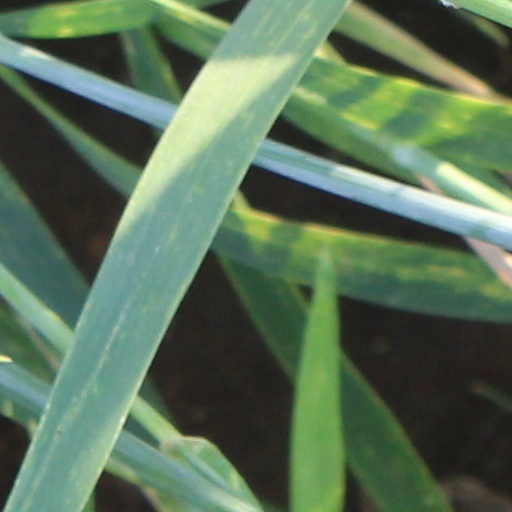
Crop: wheat